Telephone exchange names

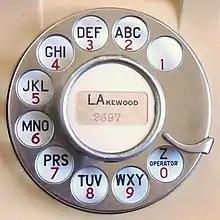
Face of a 1939 rotary dial showing the telephone number LA-2697, which includes the first two letters of Lakewood, New Jersey

A telephone exchange name or central office name was a distinguishing and memorable name assigned to a central office. It identified the switching system to which a telephone was connected, and facilitated the connection of telephone calls between switching systems in different localities.